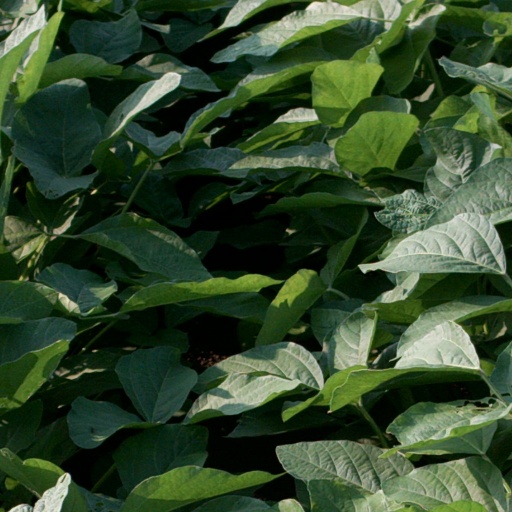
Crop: soybean